The Manchurian Candidate (1962 film)

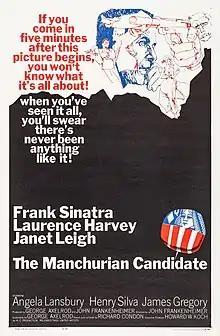
Theatrical release poster

The Manchurian Candidate is a 1962 American neo-noir psychological political thriller film directed and produced by John Frankenheimer. The screenplay is by George Axelrod, based on the 1959 Richard Condon novel "The Manchurian Candidate". The film's leading actors are Frank Sinatra, Laurence Harvey, and Janet Leigh, with co-stars Angela Lansbury, Henry Silva, and James Gregory.